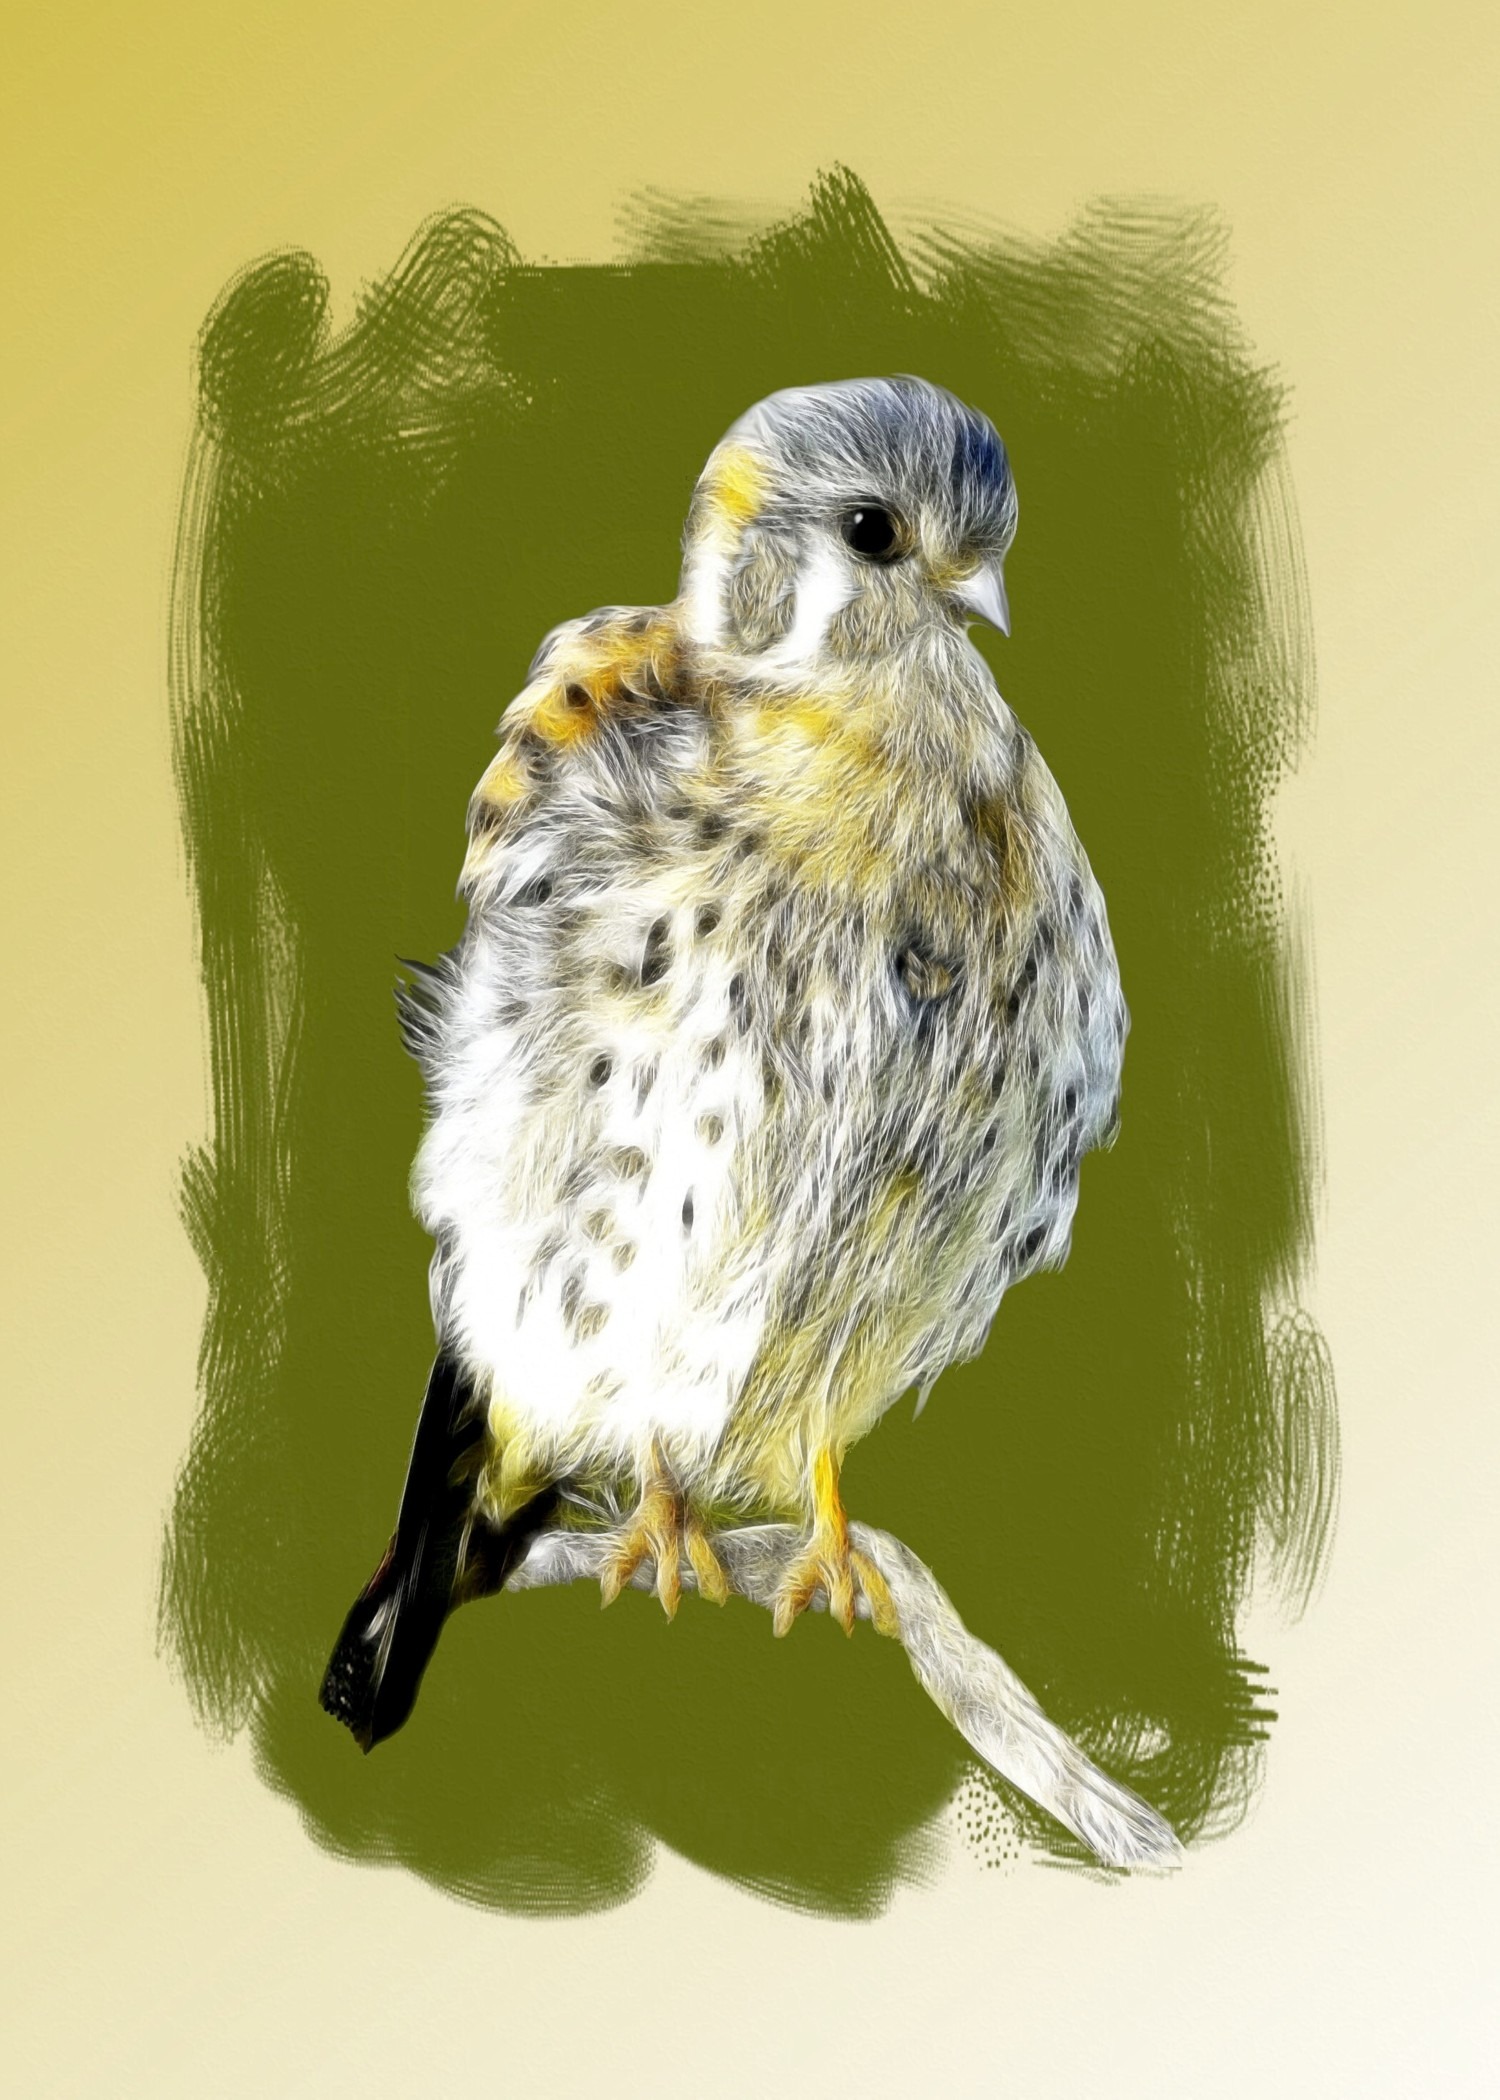
tree, nature, branch, bird, wing, animal, fly, wildlife, environment, spring, beak, environmental, hawk, owl, feather, avian, fauna, painting, life, ecology, flowers, bird of prey, ornithology, songbird, outdoors, sketch, drawing, illustration, singing, vertebrate, sparrow, conservation, migration, birdwatching, habitat, falcon, breast, perched, yellow rumped, perching bird